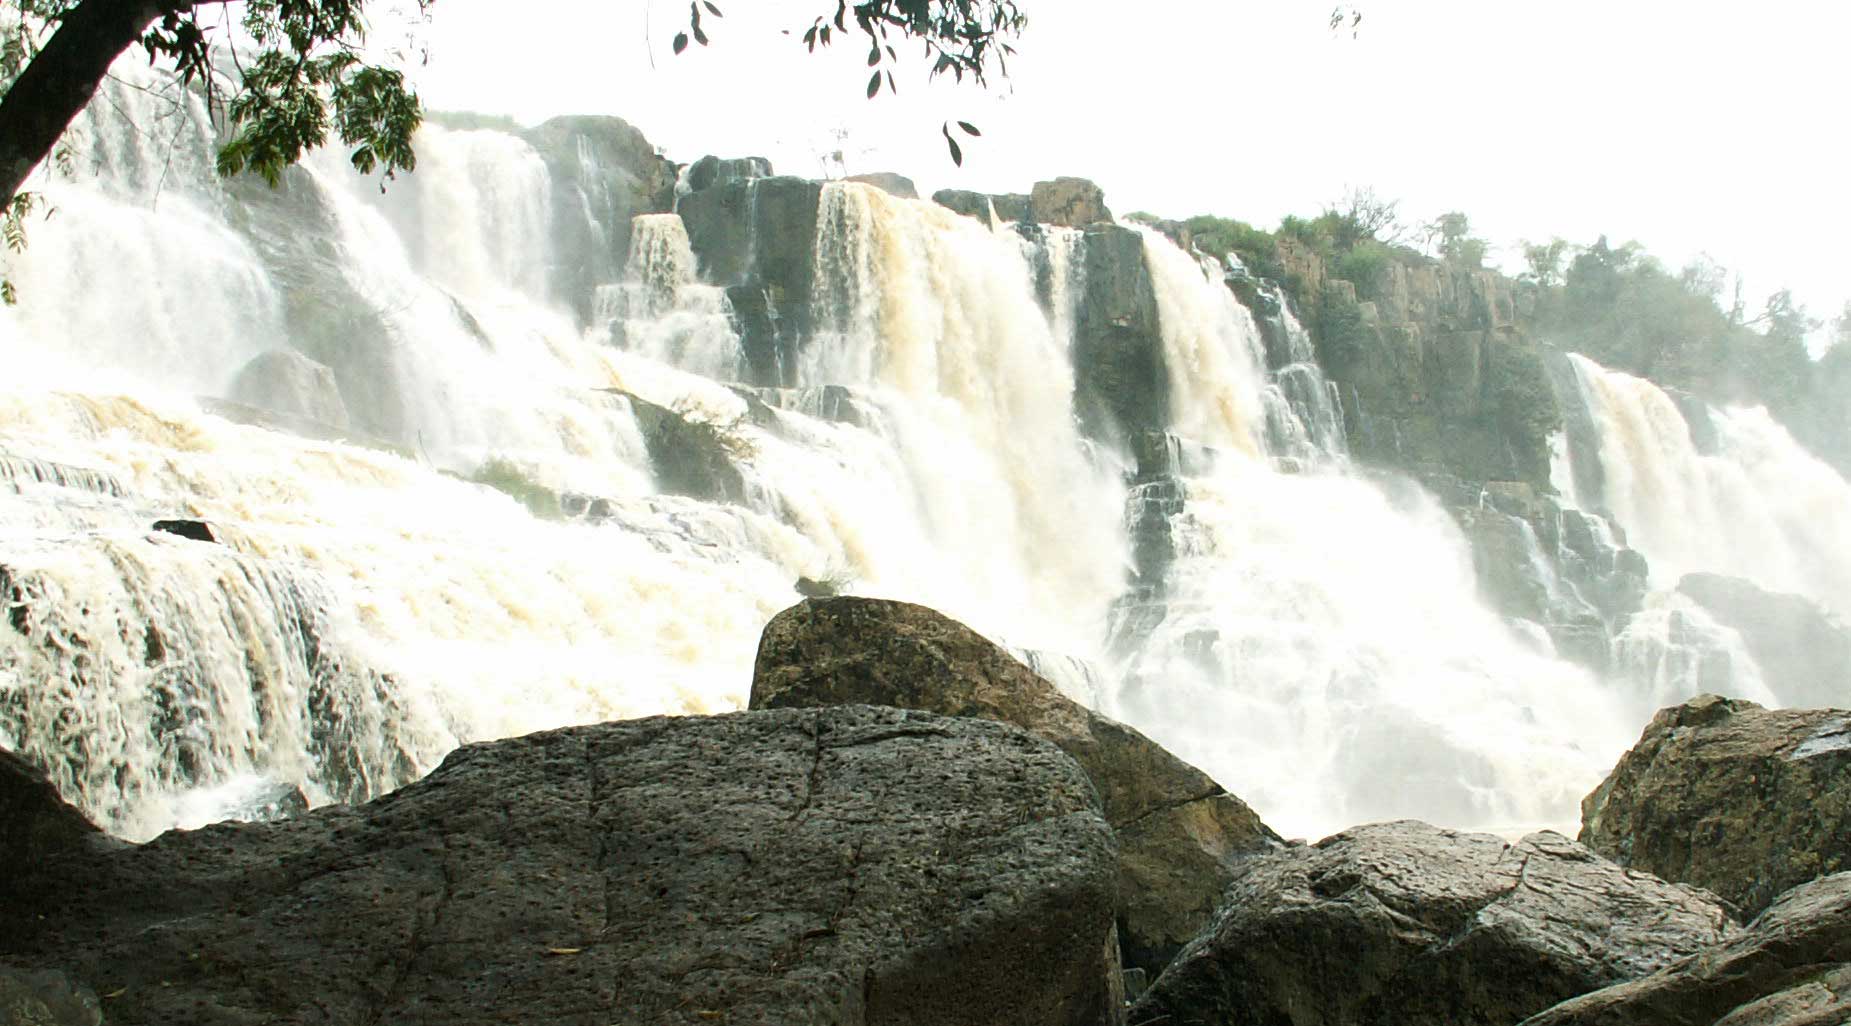
user: text: Dựa vào dòng chảy mạnh của thác nước, thời điểm nào trong năm thường có cảnh tượng như vậy?
assistant: text: Mùa mưa.

user: text: Thác nước này được mệnh danh là gì và nằm ở tỉnh nào của Việt Nam?
assistant: text: Thác Bảy Tầng và nằm ở tỉnh Lâm Đồng.